George Shelvocke

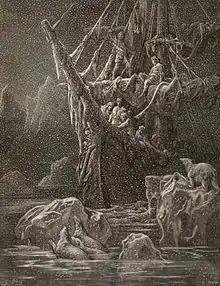
Sailors in cold waters of the South Sea gawk at sea lions off their bow, in "The Rime of the Ancient Mariner". Engraving by Gustave Doré.

Alongside the "Success", captained by John Clipperton, the "Speedwell" was involved in a 1719 expedition to loot Spanish ships and settlements along the Pacific coast of the Americas. The English had just renewed hostilities with Spain in the War of the Quadruple Alliance, and the ships carried letters of marque which gave them official permission to wage war on the Spanish and keep the profits. Shelvocke broke away from Clipperton shortly after leaving British waters and appears to have avoided contact as much as possible for the rest of the voyage.